Paulo Centurión

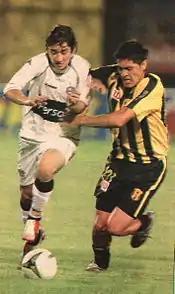
Centurión contesting the ball with José Montiel of Club Olimpia

Paulo Centurión made his debut in his native province of Formosa in 2002 at Club Sol de América in the first division of the regional Liga Formoseña de Fútbol, In 2003, he moved to Club Defensa y Justicia, also in Formosa.